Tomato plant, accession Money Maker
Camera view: tilt-top (135 deg); turntable rotation: 0 degrees
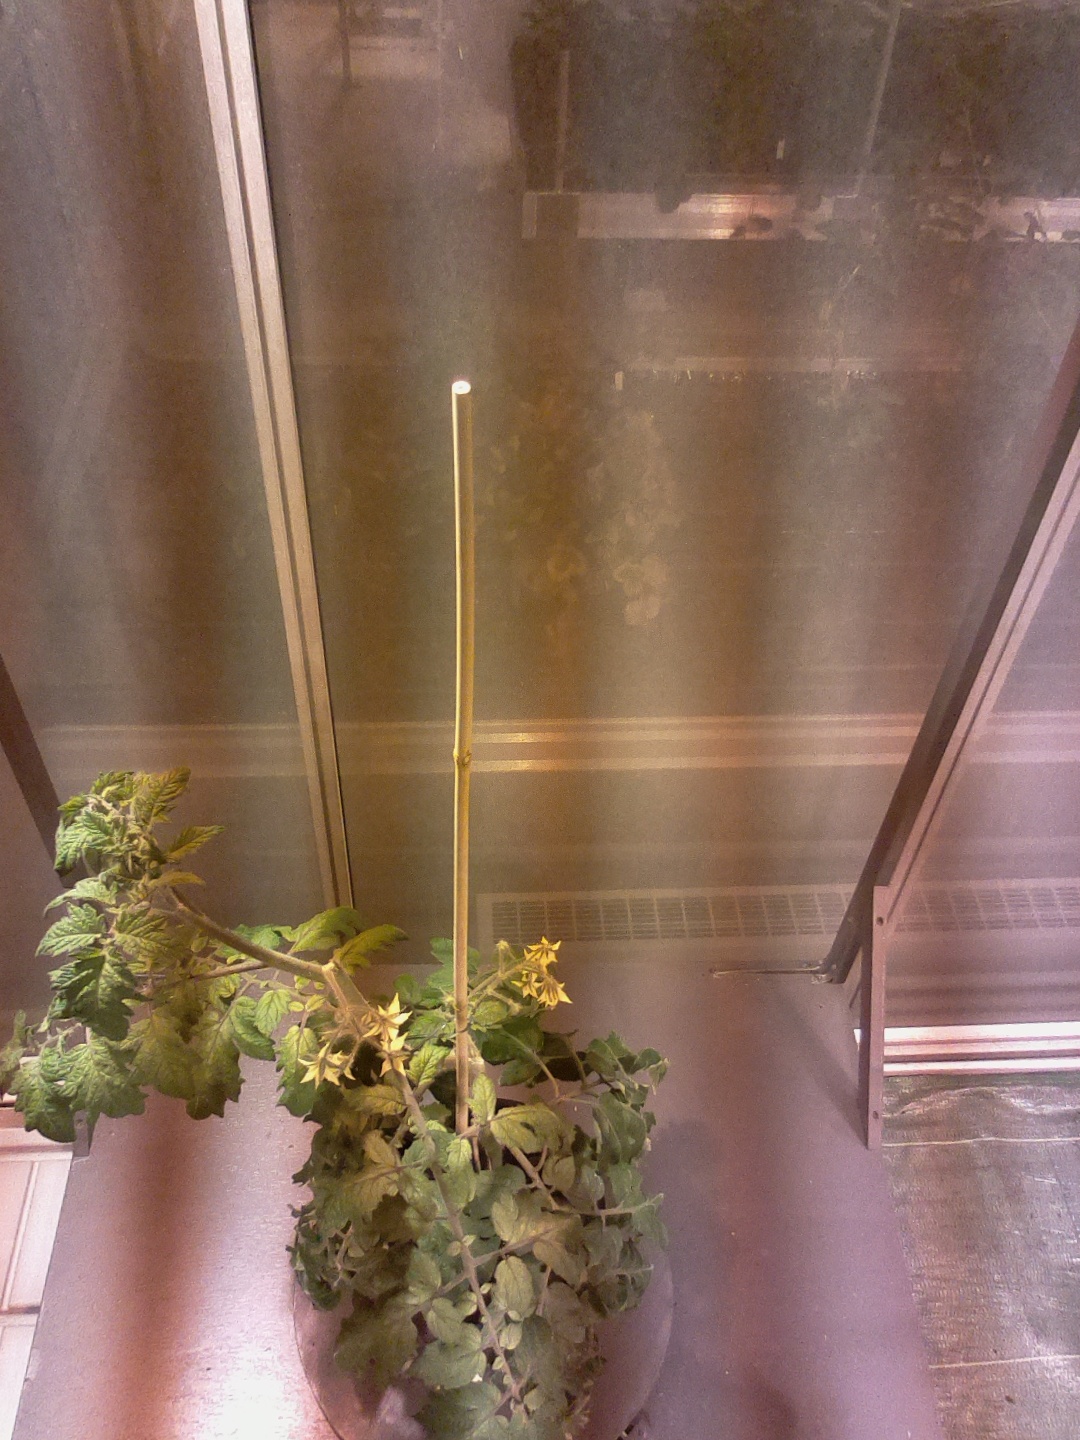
BBCH growth stage 68: Full flowering, 80%-90% of flowers open, more petals falling